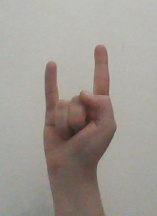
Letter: la